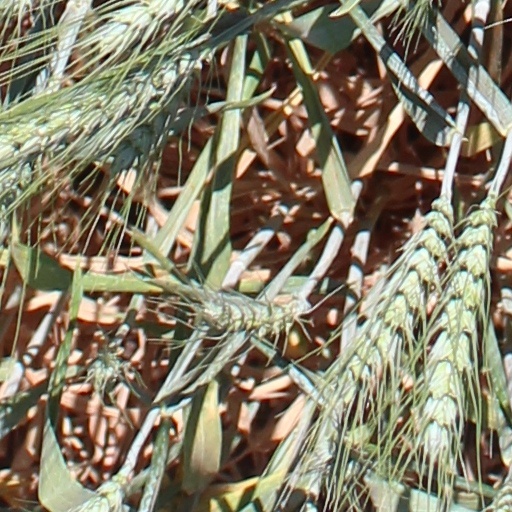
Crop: wheat